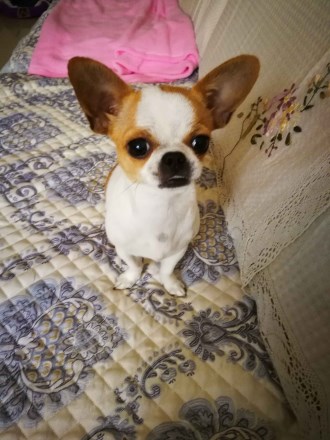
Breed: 420-n000124-Chihuahua